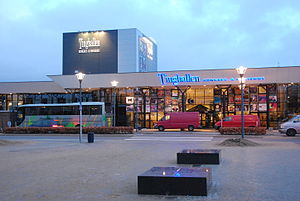
Tinghallen
Tinghallen om aftenen i februar 2011.